69th Academy Awards

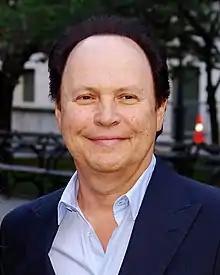
Photo of Billy Crystal in 2012.

After taking a year off, Gil Cates was selected by AMPAS in November 1996 to oversee production of the ceremony for the seventh time. Immediately, he chose actor and comedian Billy Crystal to host the 1997 telecast, stating, "Billy is quick and agile and bright, and he plays the unexpected events of the live telecast like a Stradivarius. He's become the standard against which all other hosting performances are measured." Crystal expressed his excitement on hosting the ceremony for the fifth time joking, "Once Barry Scheck turned it down, I had a feeling they'd come to me." Furthermore, he set up a website with the address www.whyistheshowsolong.com asking the public to send in jokes that would eventually be used during the gala.